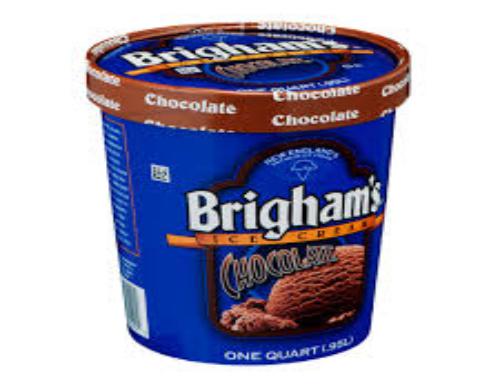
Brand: Brigham's Ice Cream
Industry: Food